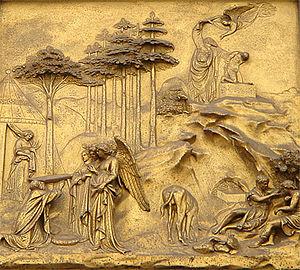
Le mimétisme consiste, pour un végétal ou un animal, en l'imitation de son environnement. En tant que stratégie, le végétal et l'insecte tendent à imiter les couleurs et-ou les formes ; en tant qu'intégration sociale, l'animal tend à imiter ses congénères.